Narragansett land claim

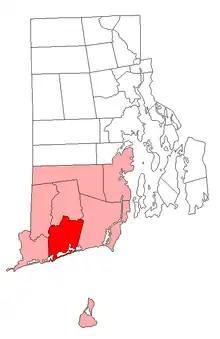
Originally claimed land in dark red, further claimed land in light red.

The opinion next reviews the Rhode Island statutes which prohibited the acquisition of Indian lands without the consent of the colony. Two such ratifications occurred in 1659 and 1682. From 1713 to 1773, a variety of legislation was passed regarding the lands of Ninigret. Due to the succession disputes following Ninigret's death, the legislature modified the prohibition to require the approval of a certain tribal counsel and a committee of the legislature in 1779. Controversial conveyances occurred in 1800, 1803, 1811, 1813, and 1818—plus "many others." From 1718 to 1840 various laws were passed exempting the Narragansett's from various forms of taxation, barring most suits against Narragansetts, and so on. In 1840 an Indian commission was appointed whose responsibilities included overseeing further conveyances of land. According to the court: